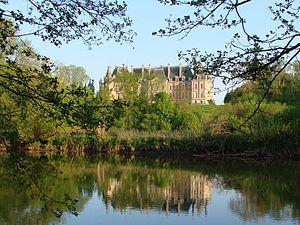
Façade Nord, vue depuis la rivière l'Ognon
Le château de Villersexel, situé à Villersexel dans le département de la Haute-Saône, est un château néo-Louis XIII.
Villersexel est une commune française située dans le département de la Haute-Saône en région de Bourgogne-Franche-Comté. Elle est le siège de la communauté de communes du pays de Villersexel. Son territoire vallonné, dont l'altitude varie de 257 à 318 mètres, fait partie des collines pré-jurassiennes. Il comprend une grande partie de forêt.